Yinlong

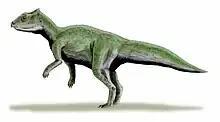
Life reconstruction

"Yinlong" was a relatively small dinosaur, reaching in length and in body mass. Despite a virtually frill-less and totally hornless skull, "Yinlong" is a ceratopsian. Its skull is deep and wide and relatively large compared to most ornithischians, but also proportionately smaller than most other ceratopsians. Long robust hindlimbs and shorter slender forelimbs with three-fingered hands suggests a bipedal lifestyle like many small ornithopods.